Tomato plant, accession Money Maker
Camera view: tilt-top (135 deg); turntable rotation: 90 degrees
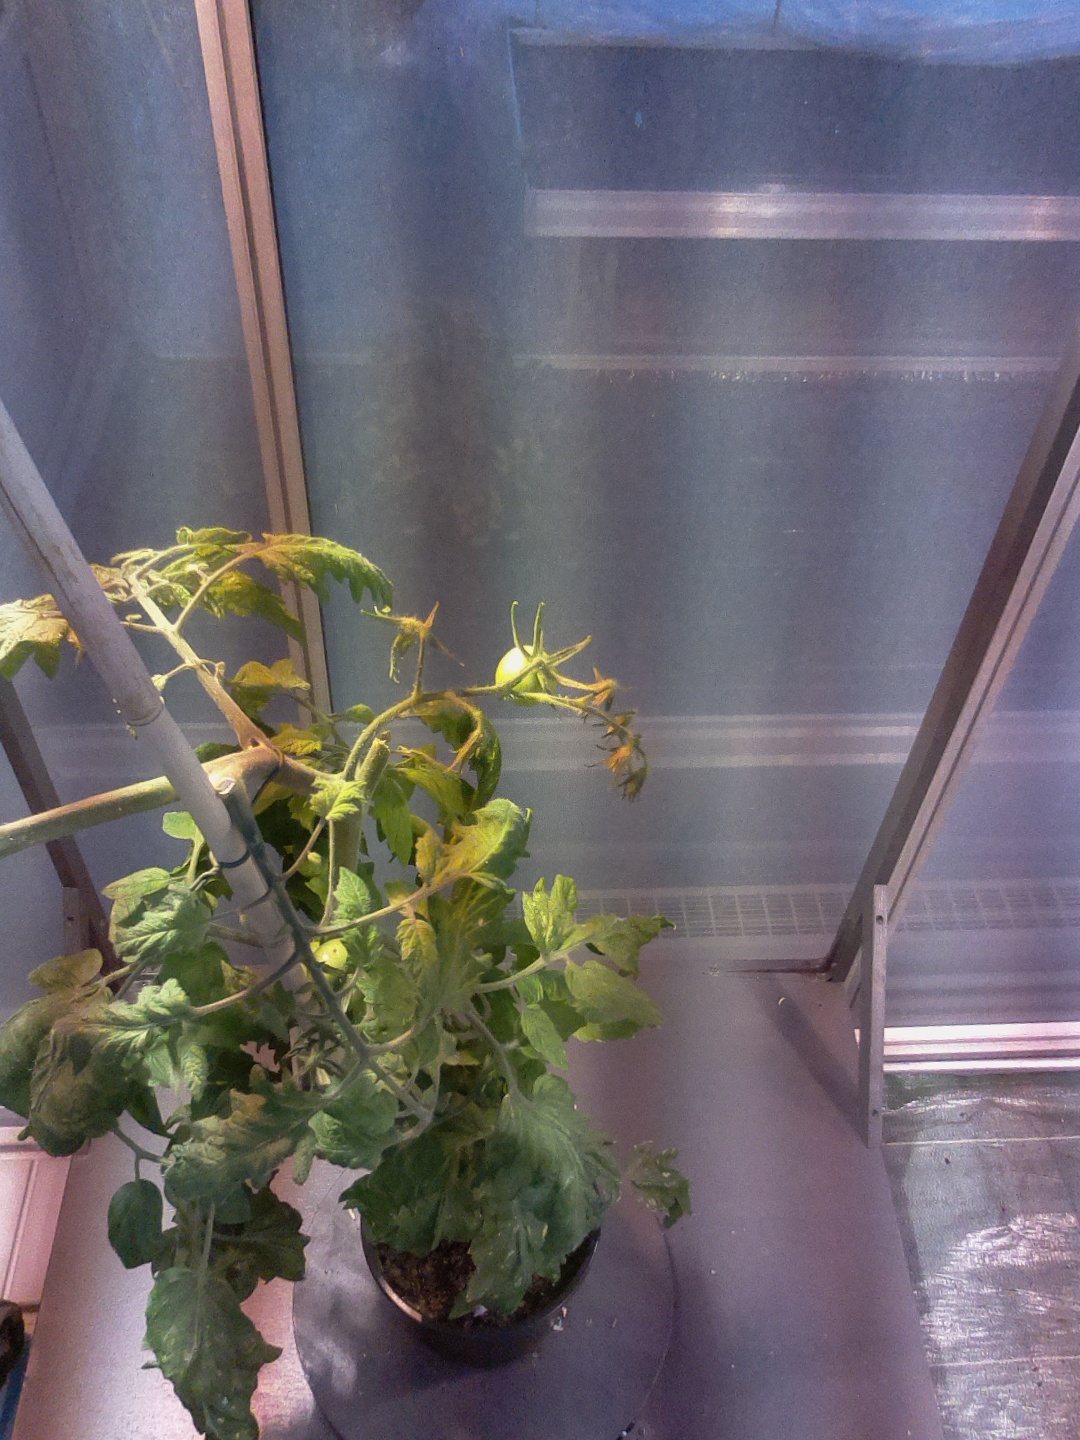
BBCH growth stage 78: 80% -90% of final fruit size